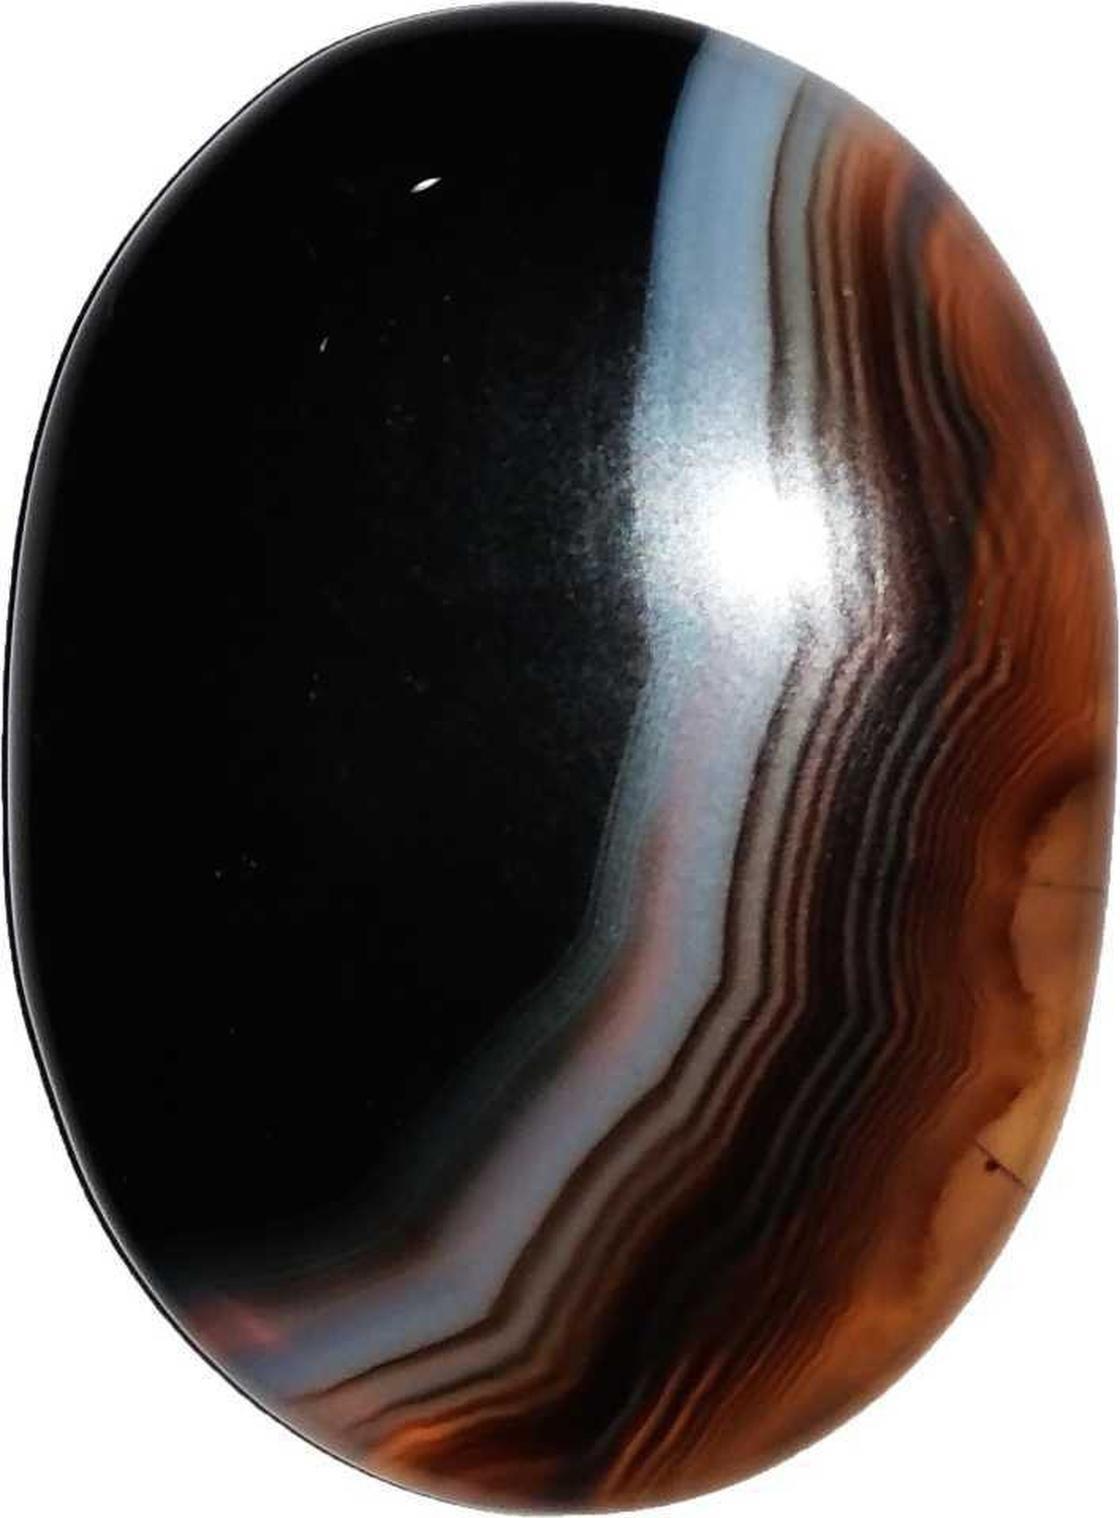
Chopra Gems 7.5 Ratti Agate Stone Black
Type: Necklaces & Pendants
Brand: Chopra Gems & Jewellery
Price: Rs. 302
Chopra Gems
Features: Type - agate 7.5 ratti stone,Color - black,Pendants and lockets
Included: 1 Agate 7.5 Ratti Stone